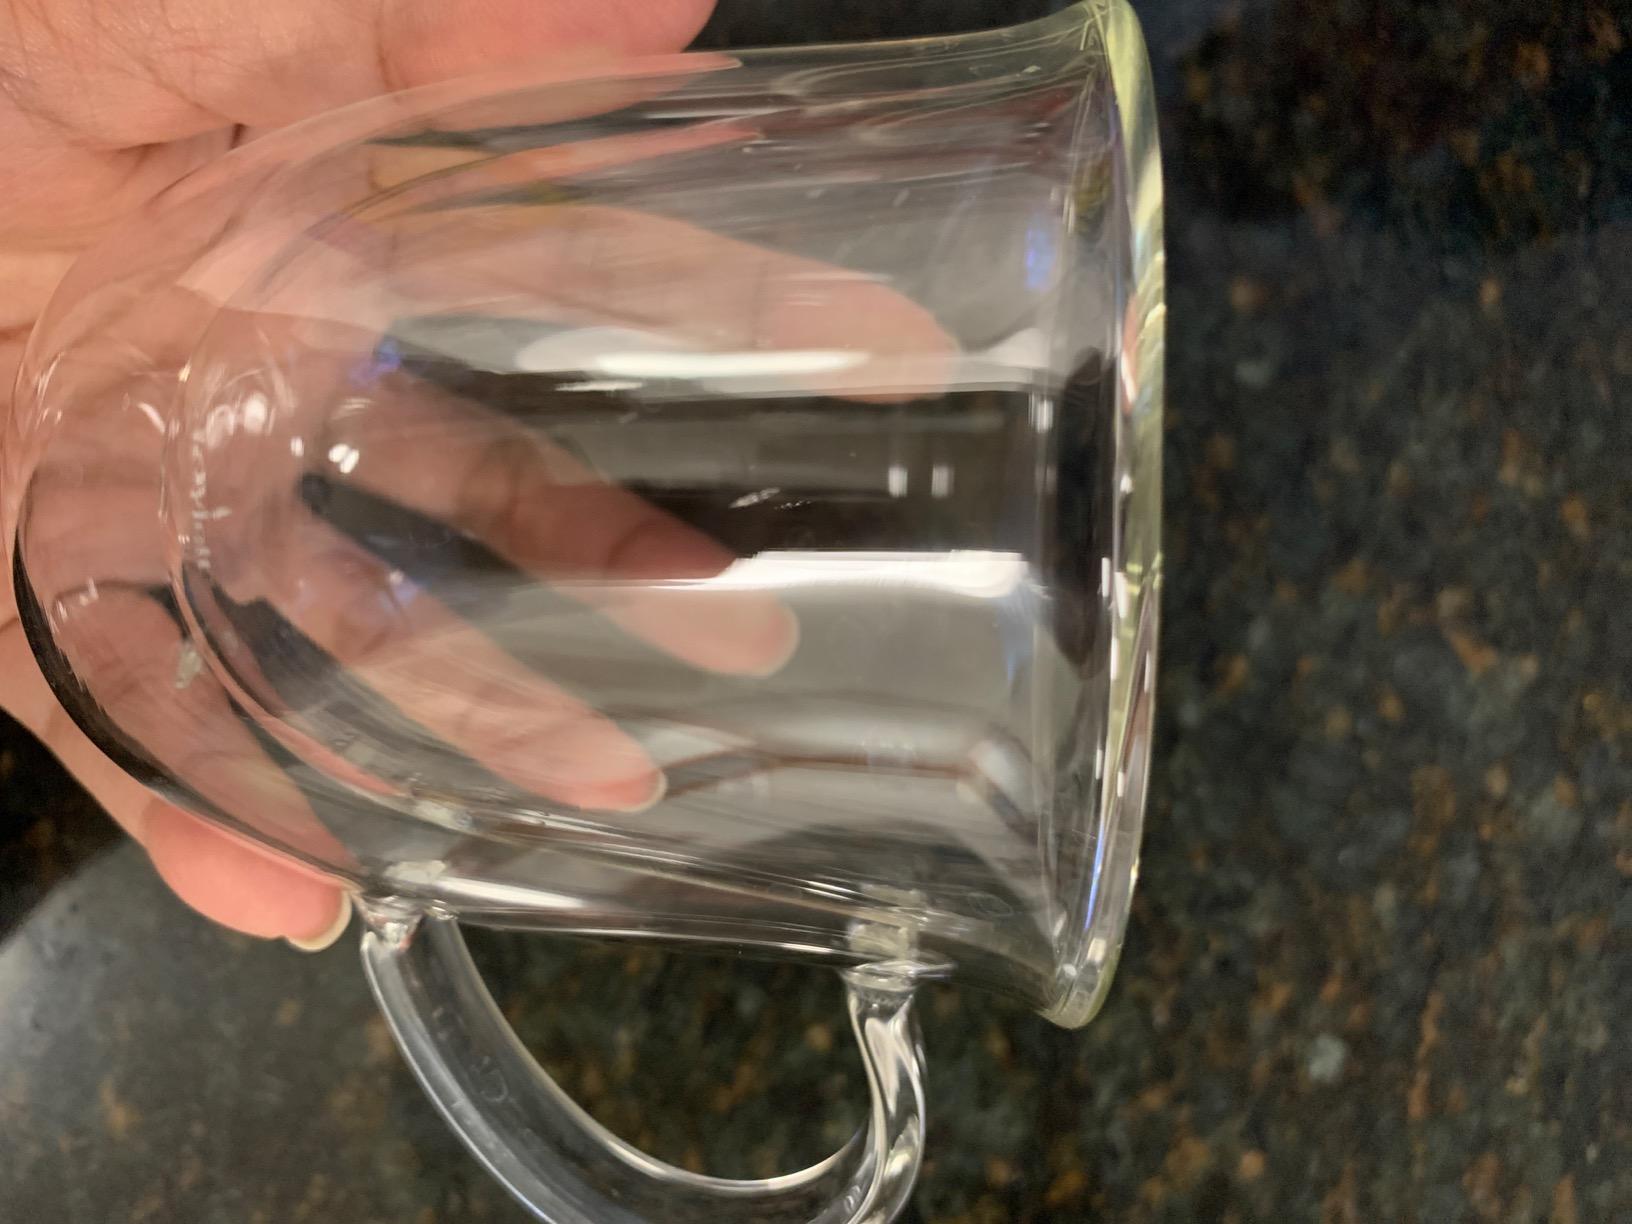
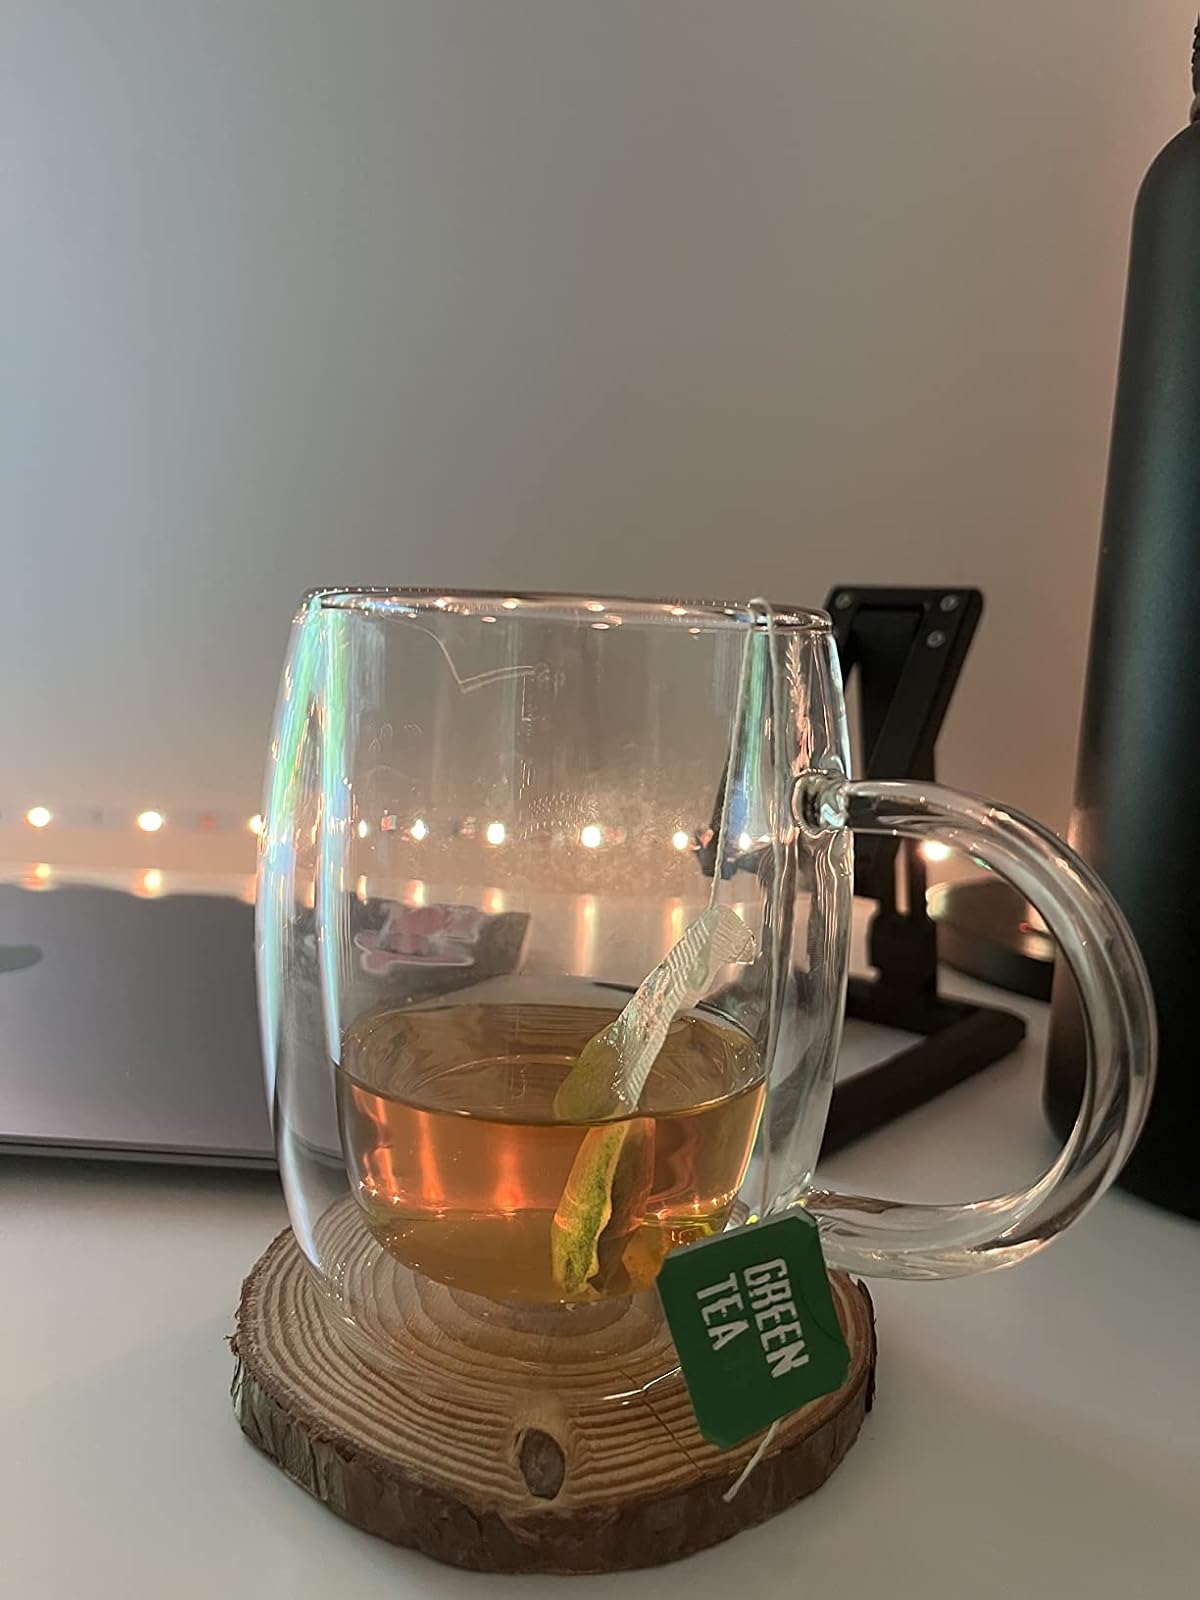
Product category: items_mug
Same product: no